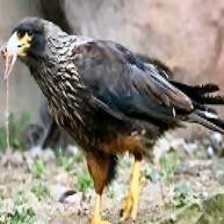
Species: STRIATED CARACARA
Scientific name: PHALCOBOENUS AUSTRALIS